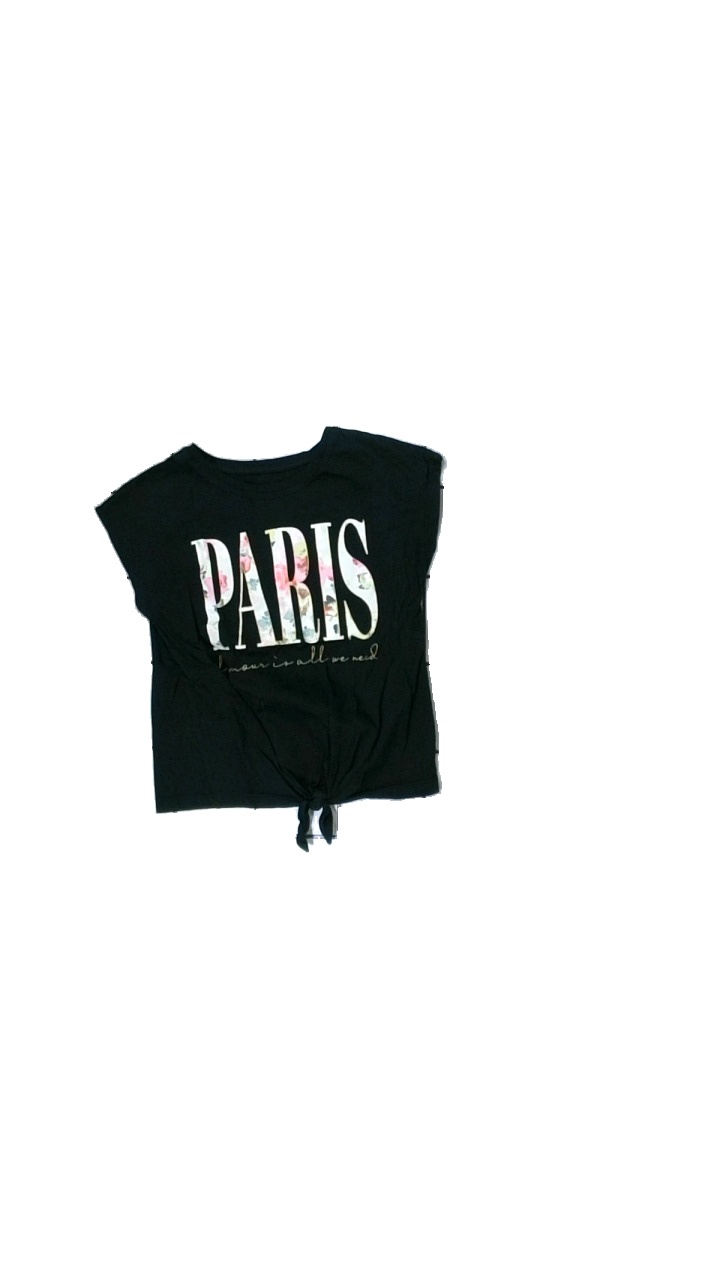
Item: Top (Children)
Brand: Firefly
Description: top, luddig
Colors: Black, Green, Pink, Red
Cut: C-collar
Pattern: Other
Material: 100% bomull
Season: All
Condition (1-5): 4
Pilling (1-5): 4
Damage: luddig
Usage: Reuse
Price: <50